List of people from Milwaukee

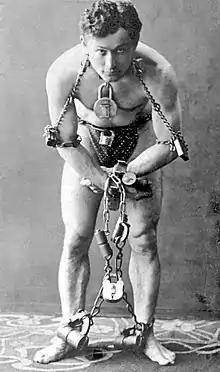
Houdini

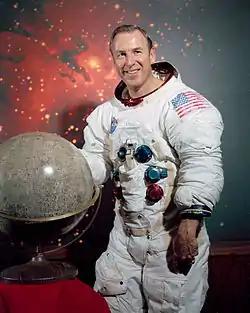
Jim Lovell

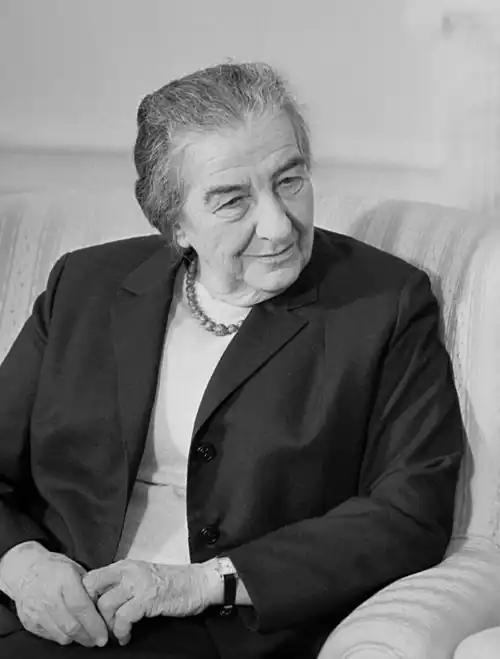
Golda Meir

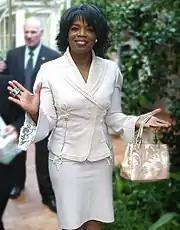
Oprah Winfrey

The following people were born in Milwaukee, but spent most (if not all) of their growing-up years away from the city.